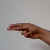
The image shows a hand gesture representing the letter 'H' in Indian Sign Language.